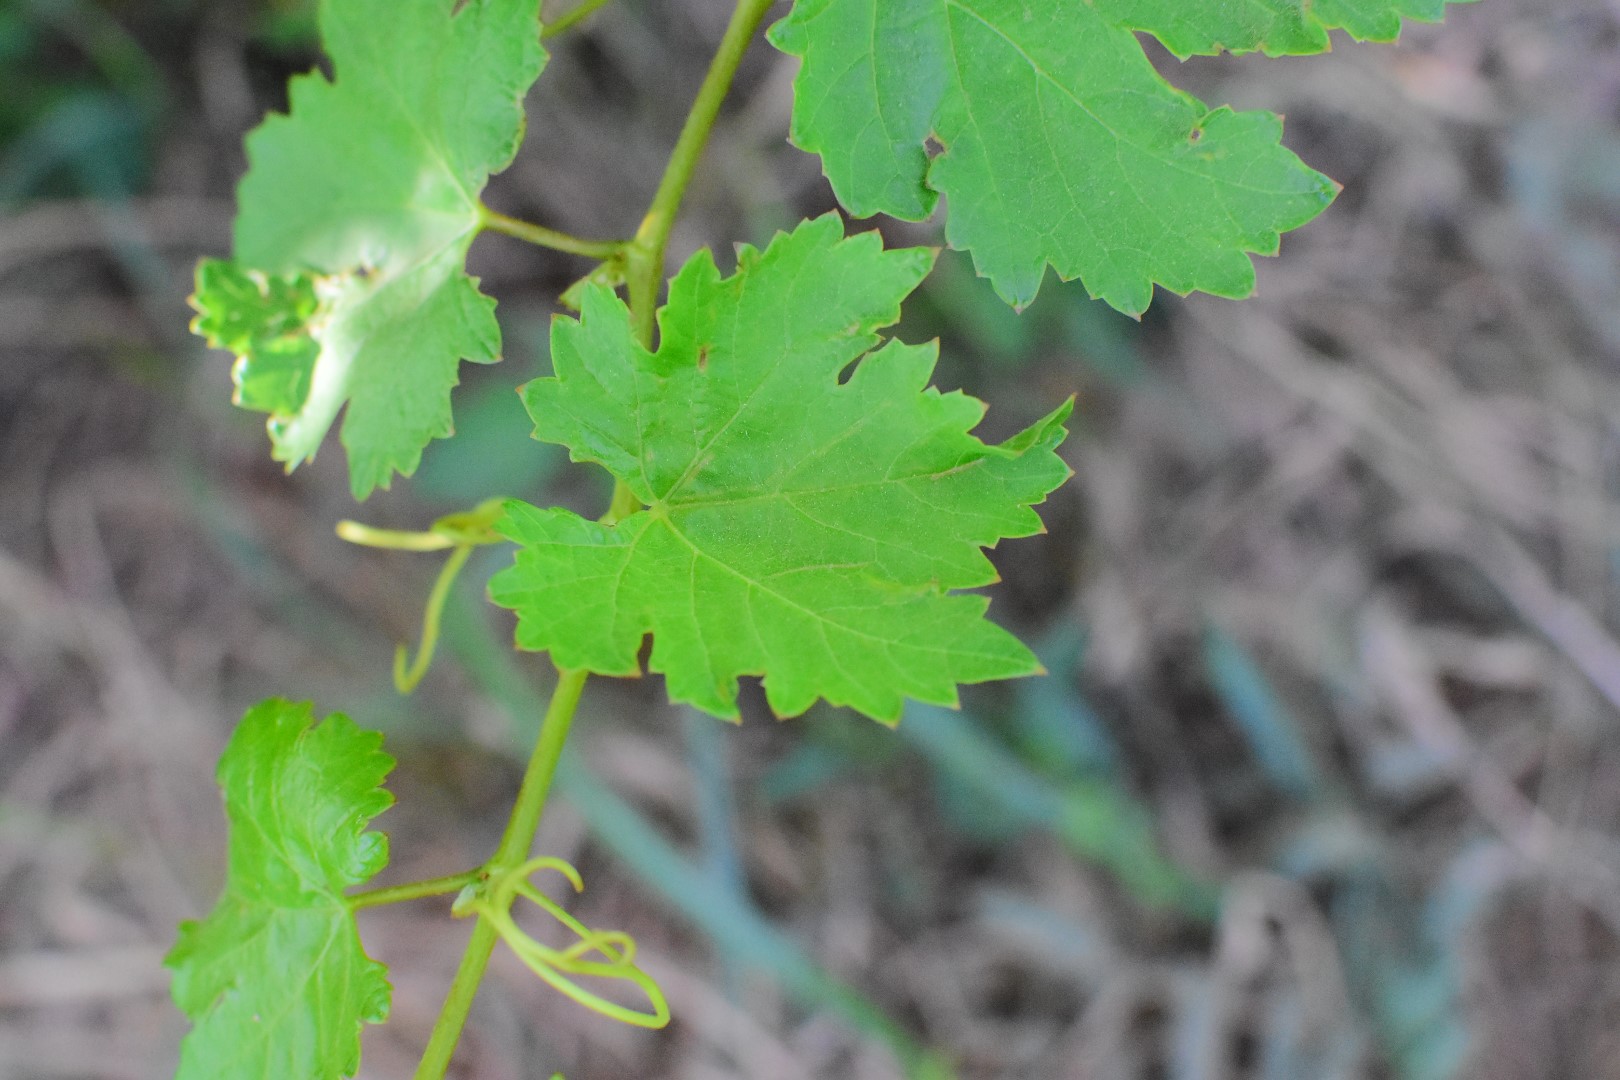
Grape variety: Deas Al-Annz